Sollac

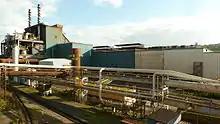
Sérémange steel works in 2012

Following a delay due to the March 1978 elections, the cabinet released details of their rescue plan on 20 September 1978.